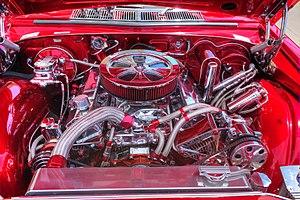
Un hot rod est une automobile de collection restaurée, préparée, de style Tuning vintage. Les Hot rod sont des objets de culte de la Kustom Kulture américaine, généralement à base des premières voitures américaines des années 1920 aux années 1950, avec pour modèles de prédilection les premières Ford T, Ford A II, et Ford B II, avec pour variantes les Volksrod, Woodies, Rat rod, ou Custom, Bobber, et Rat bike de bikers. Ils sont baptisés Tuning, ou Custom, au-delà des années 1950.